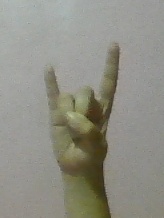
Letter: la